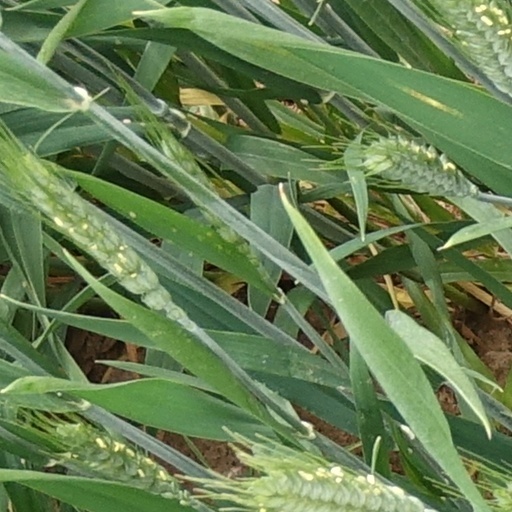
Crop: wheat